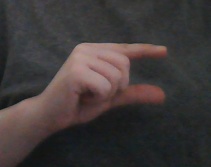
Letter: dal